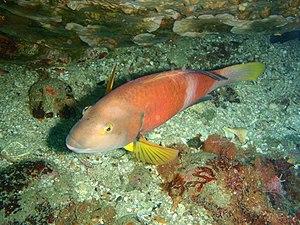
Notolabrus est un genre de poissons téléostéens de la famille des Labridae.